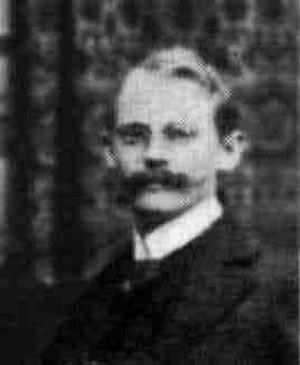
Felix Bernstein est un mathématicien allemand, né le 24 février 1878 à Halle en Province de Saxe et mort le 3 décembre 1956 à Zurich en Suisse.